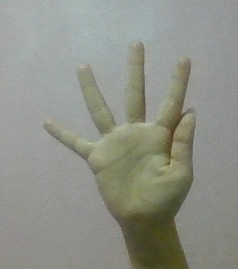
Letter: sheen